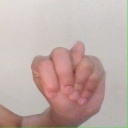
अक्षर: न